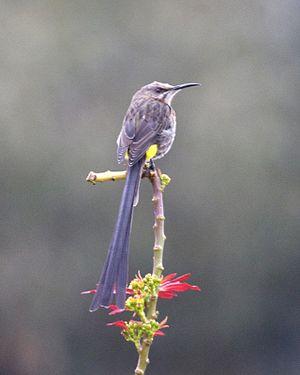
Le col Swartberg, en anglais Swartberg Pass, est un col de montagne routier qui relie par le massif du Swartberg les villes de Prince Albert et d'Oudtshoorn dans la province du Cap-Occidental en Afrique du Sud. Il est considéré comme le plus spectaculaire du pays, voire l'un des plus impressionnants du monde.
Les Promeropidae sont une famille de passereaux constituée du seul genre Promerops.
Le Promérops du Cap est une espèce de passereau appartenant à la famille des Promeropidae.